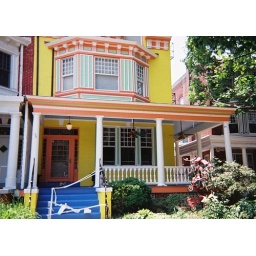
Colorfully-painted house on Park Road NW in Mt. Pleasant with sculpture made of red tricycles.